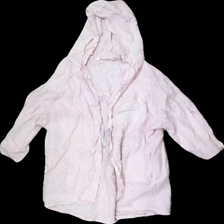
View: front
Type: Top
Category: Ladies
Brand: Not in the list
Brand text on label: Made in Italy
Colors: Pink, Black, Red, Multicolor
Material: 100% cotton
Pattern: Other
Cut: Loose
Season: Summer
Stains: Minor
Damage: Brown stain
Damage location: bottom center
Price range: <50
Recommended usage: Recycle
Description: Pink summer top with hoodie